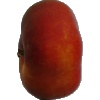
Label: Nectarine Flat 1